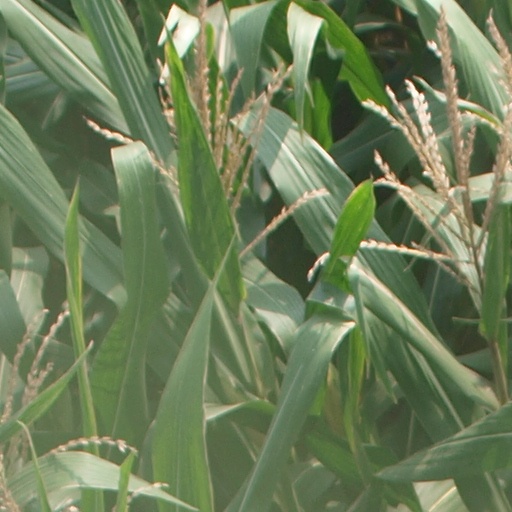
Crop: maize; corn